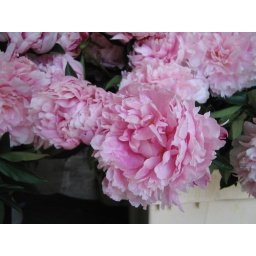
this was at a flower market in conegliano.